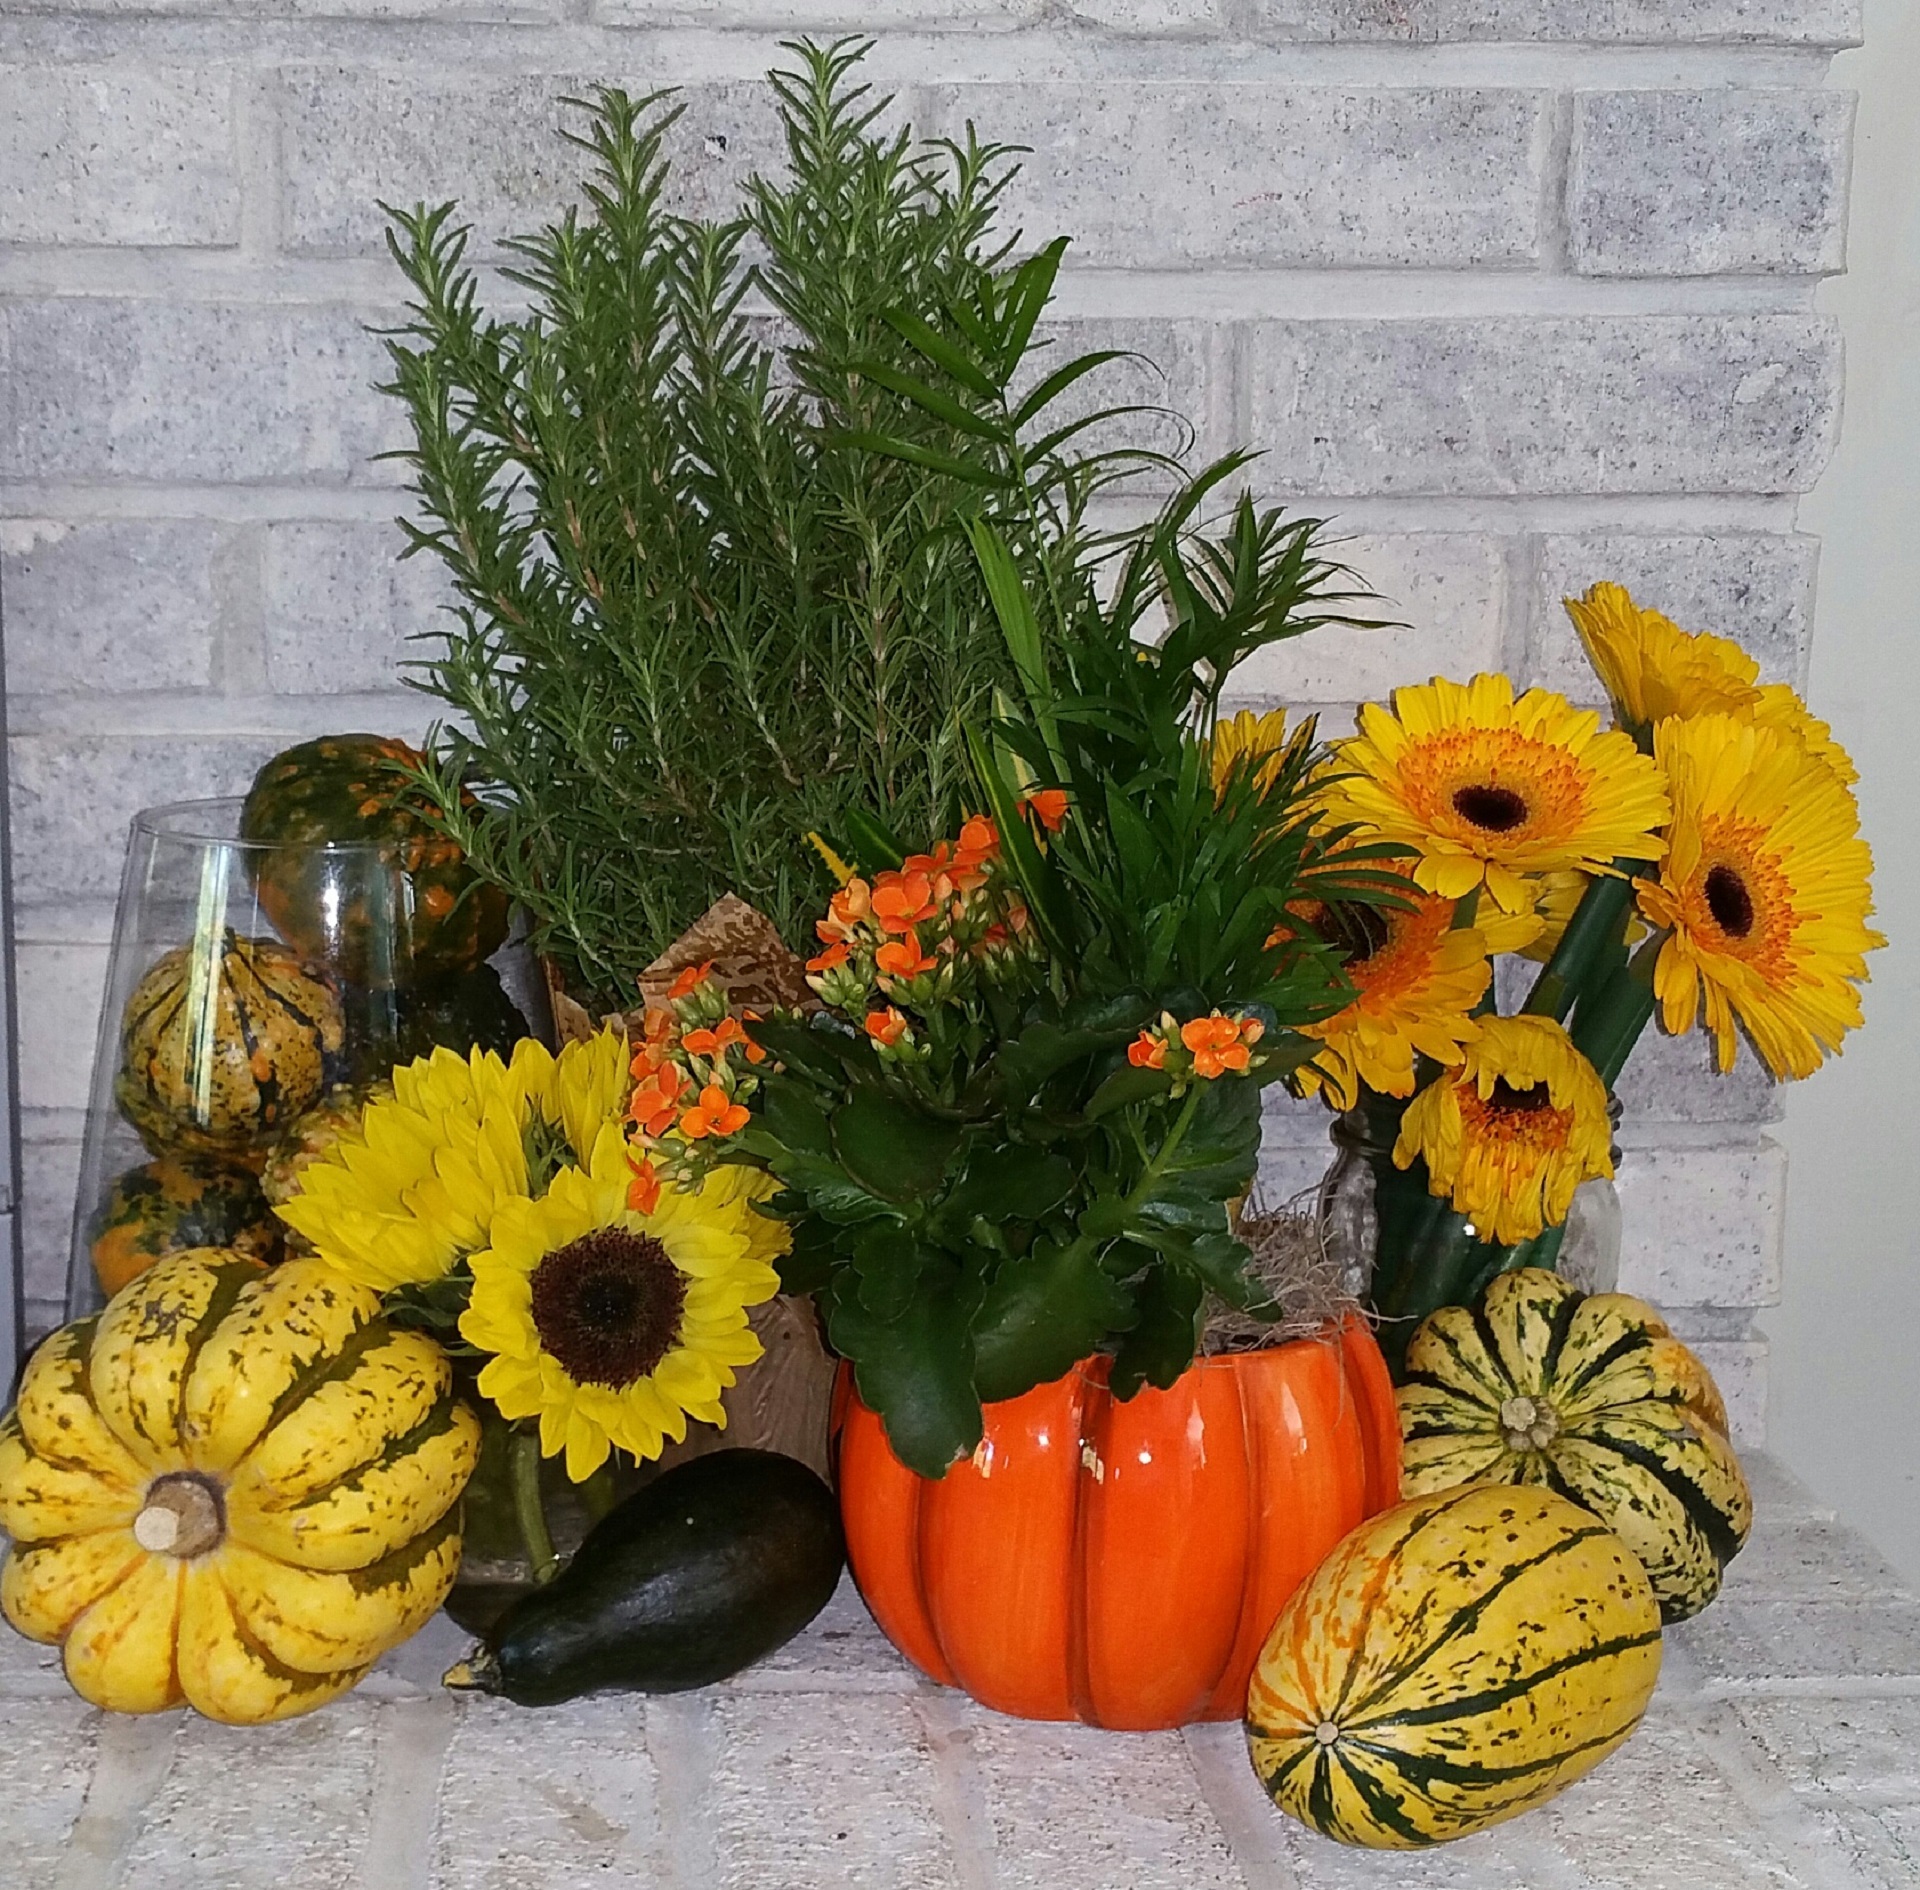
plant, flower, decoration, orange, harvest, autumn, pumpkin, halloween, yellow, flora, still life, season, art, october, floristry, flowering plant, daisy family, flower bouquet, cut flowers, floral design, annual plant, land plant, flower arranging